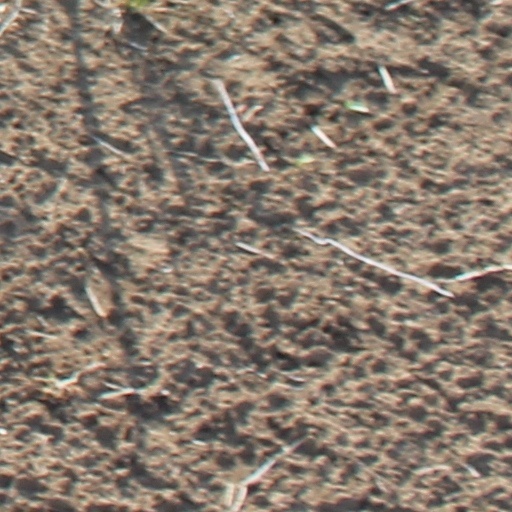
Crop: wheat